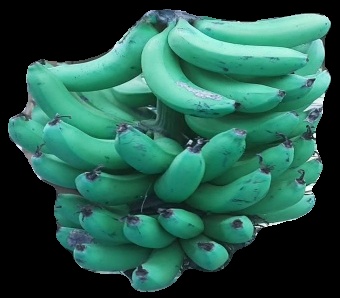
Variety: pachbale
Grade: grade3